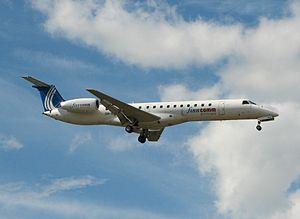
Finnish Commuter Airlines Oy, exerçant ses activités sous le nom de Finncomm Airlines, était une compagnie aérienne régionale finlandaise dont le siège social était situé sur l’aéroport de Seinäjoki à Ilmajoki, en Finlande, près de Seinäjoki.